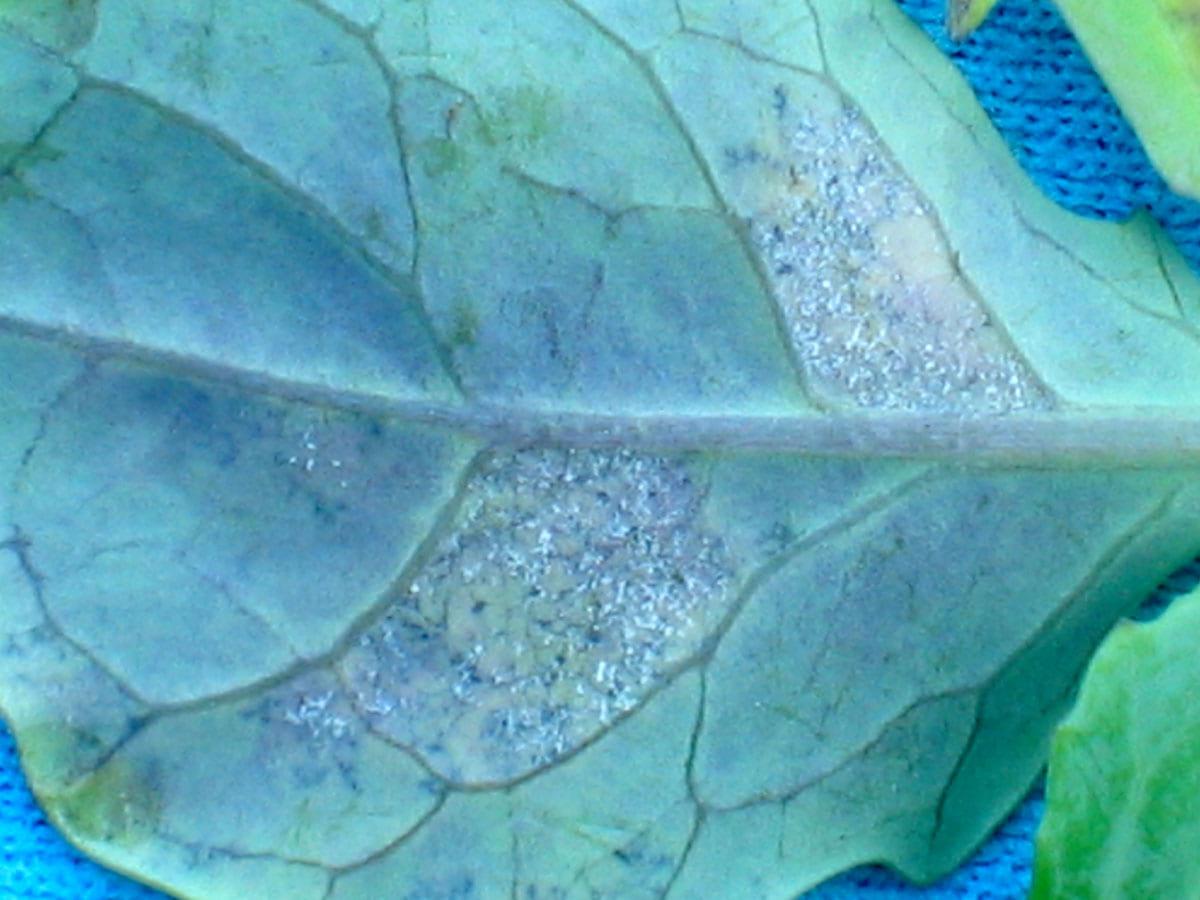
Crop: unknown
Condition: cabbage_cabbage_downy_mildew